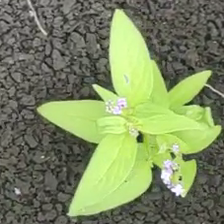
Weed species: Kena_(Commplina_benghalensio)